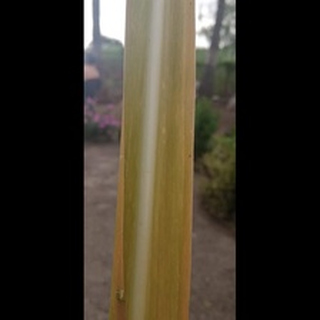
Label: sugarcane_yellow_leaf_disease